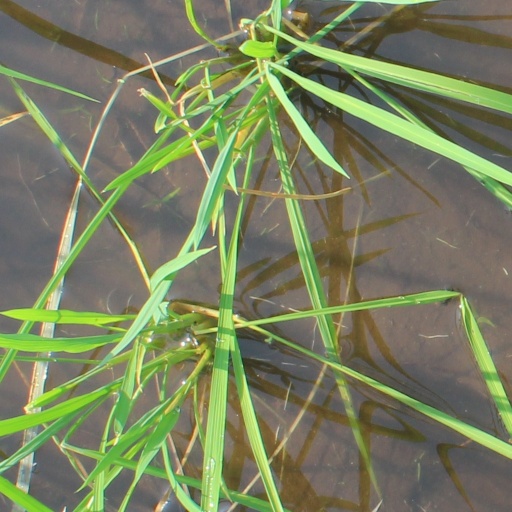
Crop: rice